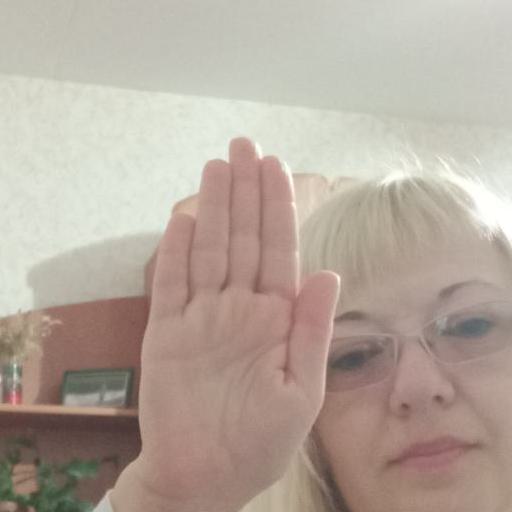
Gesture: stop